Charlotte's Web (cannabis)

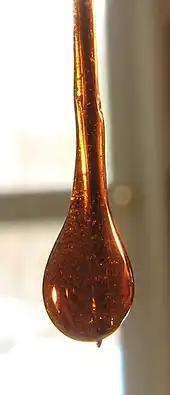
Cannabis oil

Charlotte's Web was a strain developed by the Stanley brothers (Joel, Jesse, Jon, Jordan, Jared and Josh) through crossbreeding a strain of marijuana with industrial hemp. This process created a variety with less tetrahydrocannabinol (THC) and more cannabidiol (CBD) than typical varieties of marijuana. The Stanley brothers grow the plants at their farm and greenhouses. A CBD rich oil is extracted from the harvested plants and concentrated through rotary evaporation. As it is so low in THC, the variety was originally called "Hippie's Disappointment". It is a less profitable plant with "close to no value to traditional marijuana consumers."